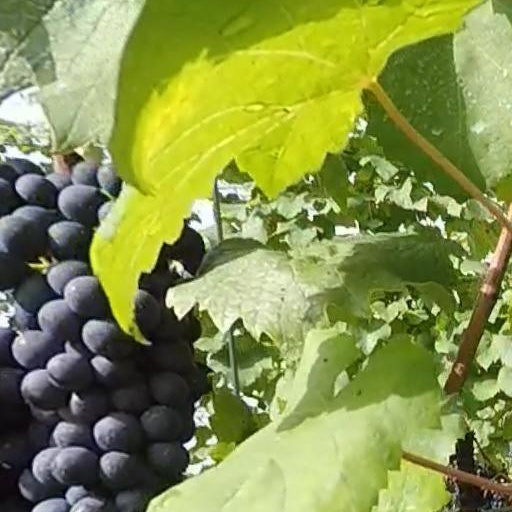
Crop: grape